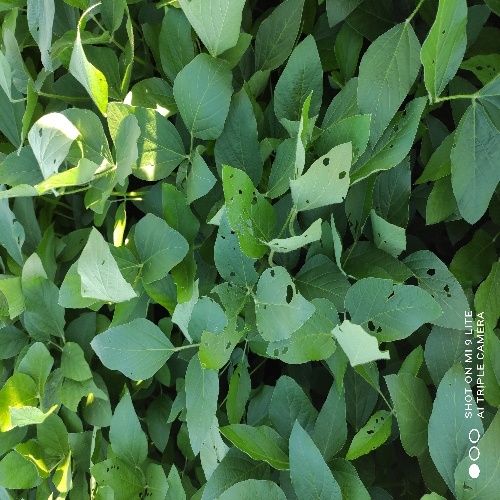
Label: Caterpillar